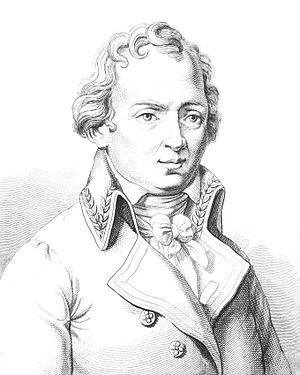
Portrait de Charles-François Dupuis dans la réédition en 1836 de l'Abrégé de l'origine de tous les cultes par J. Schroeder.
Charles-François Dupuis est un érudit, scientifique et homme politique français, né à Trie-Château le 26 octobre 1742 et mort à Échevannes le 29 septembre 1809.